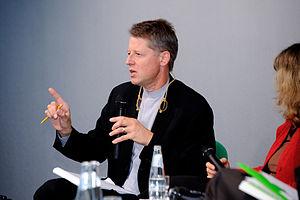
Andrew Moravcsik, né en 1957, est un politologue américain, spécialiste des relations internationales et directeur du programme Union européenne de l'université de Princeton. Il est connu pour ses recherches sur l'intégration européenne, les organisations internationales et les droits de l'homme, la méthode qualitative et historique, les politiques étrangères américaines et européennes, pour avoir développé la théorie de l'intergouvernementalisme libéral et pour son travail sur les théories libérales des relations internationales. Il est également actif dans l'enseignement et le développement des méthodes qualitatives, notamment le développement des « citations actives » : un standard visant à rendre les recherches sociales qualitatives transparentes.